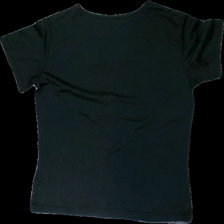
View: back
Type: T-shirt
Category: Children
Brand: Not in the list
Brand text on label: youngster
Colors: Black
Material: 100% polyester
Cut: Regular
Season: All
Damage location: middle center
Damage 2 location: top left
Price range: <50
Recommended usage: Reuse
Description: svart t-shirt